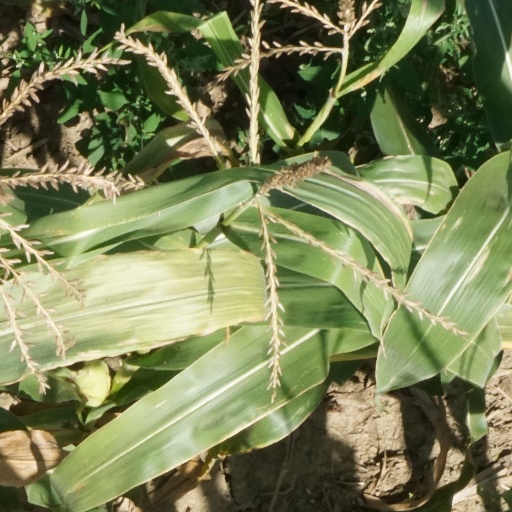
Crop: maize; corn